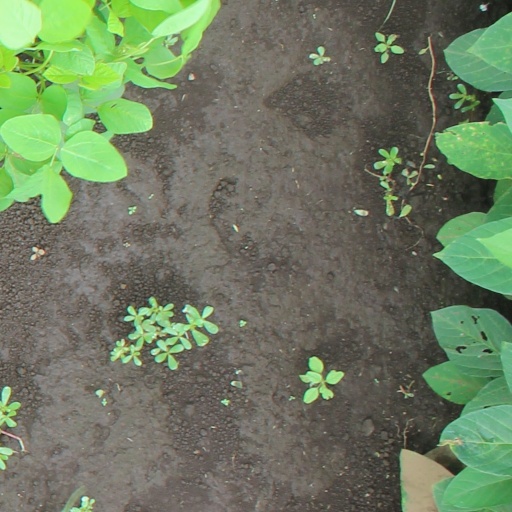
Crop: soybean